One-north

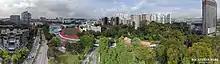
Aerial perspective of Rochester Park Singapore

Launched in early 2006, Rochester Park, a part of one-north, is a heritage site located off North Buona Vista Road, featuring several double-storey black-and-white colonial bungalows, a symbol of Singapore's colonial past.